Punnainallur Kailasanathar Temple

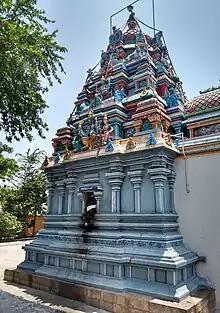
Vimana

The Punnainallur Kailasanathar Temple, is a Hindu temple dedicated to Shiva located at Punnainallur near Thanjavur in the state of Tamil Nadu, India.